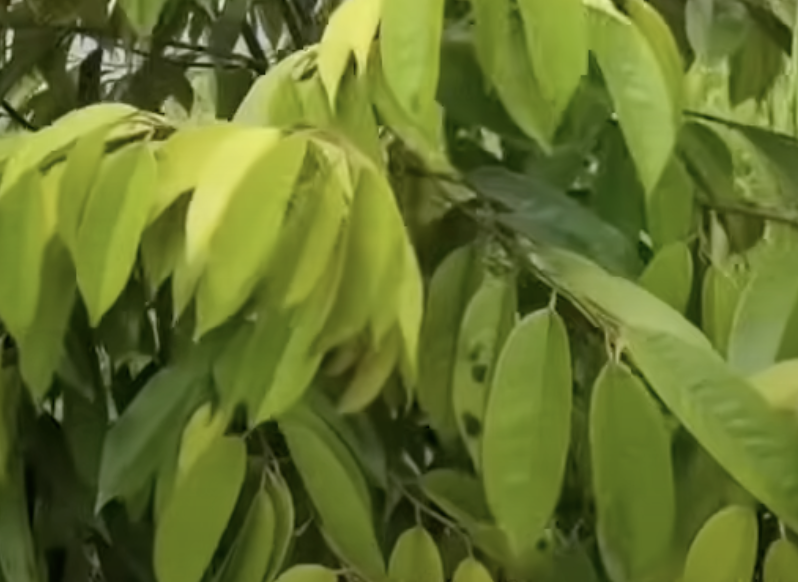
Label: yellow_leaf